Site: saxony
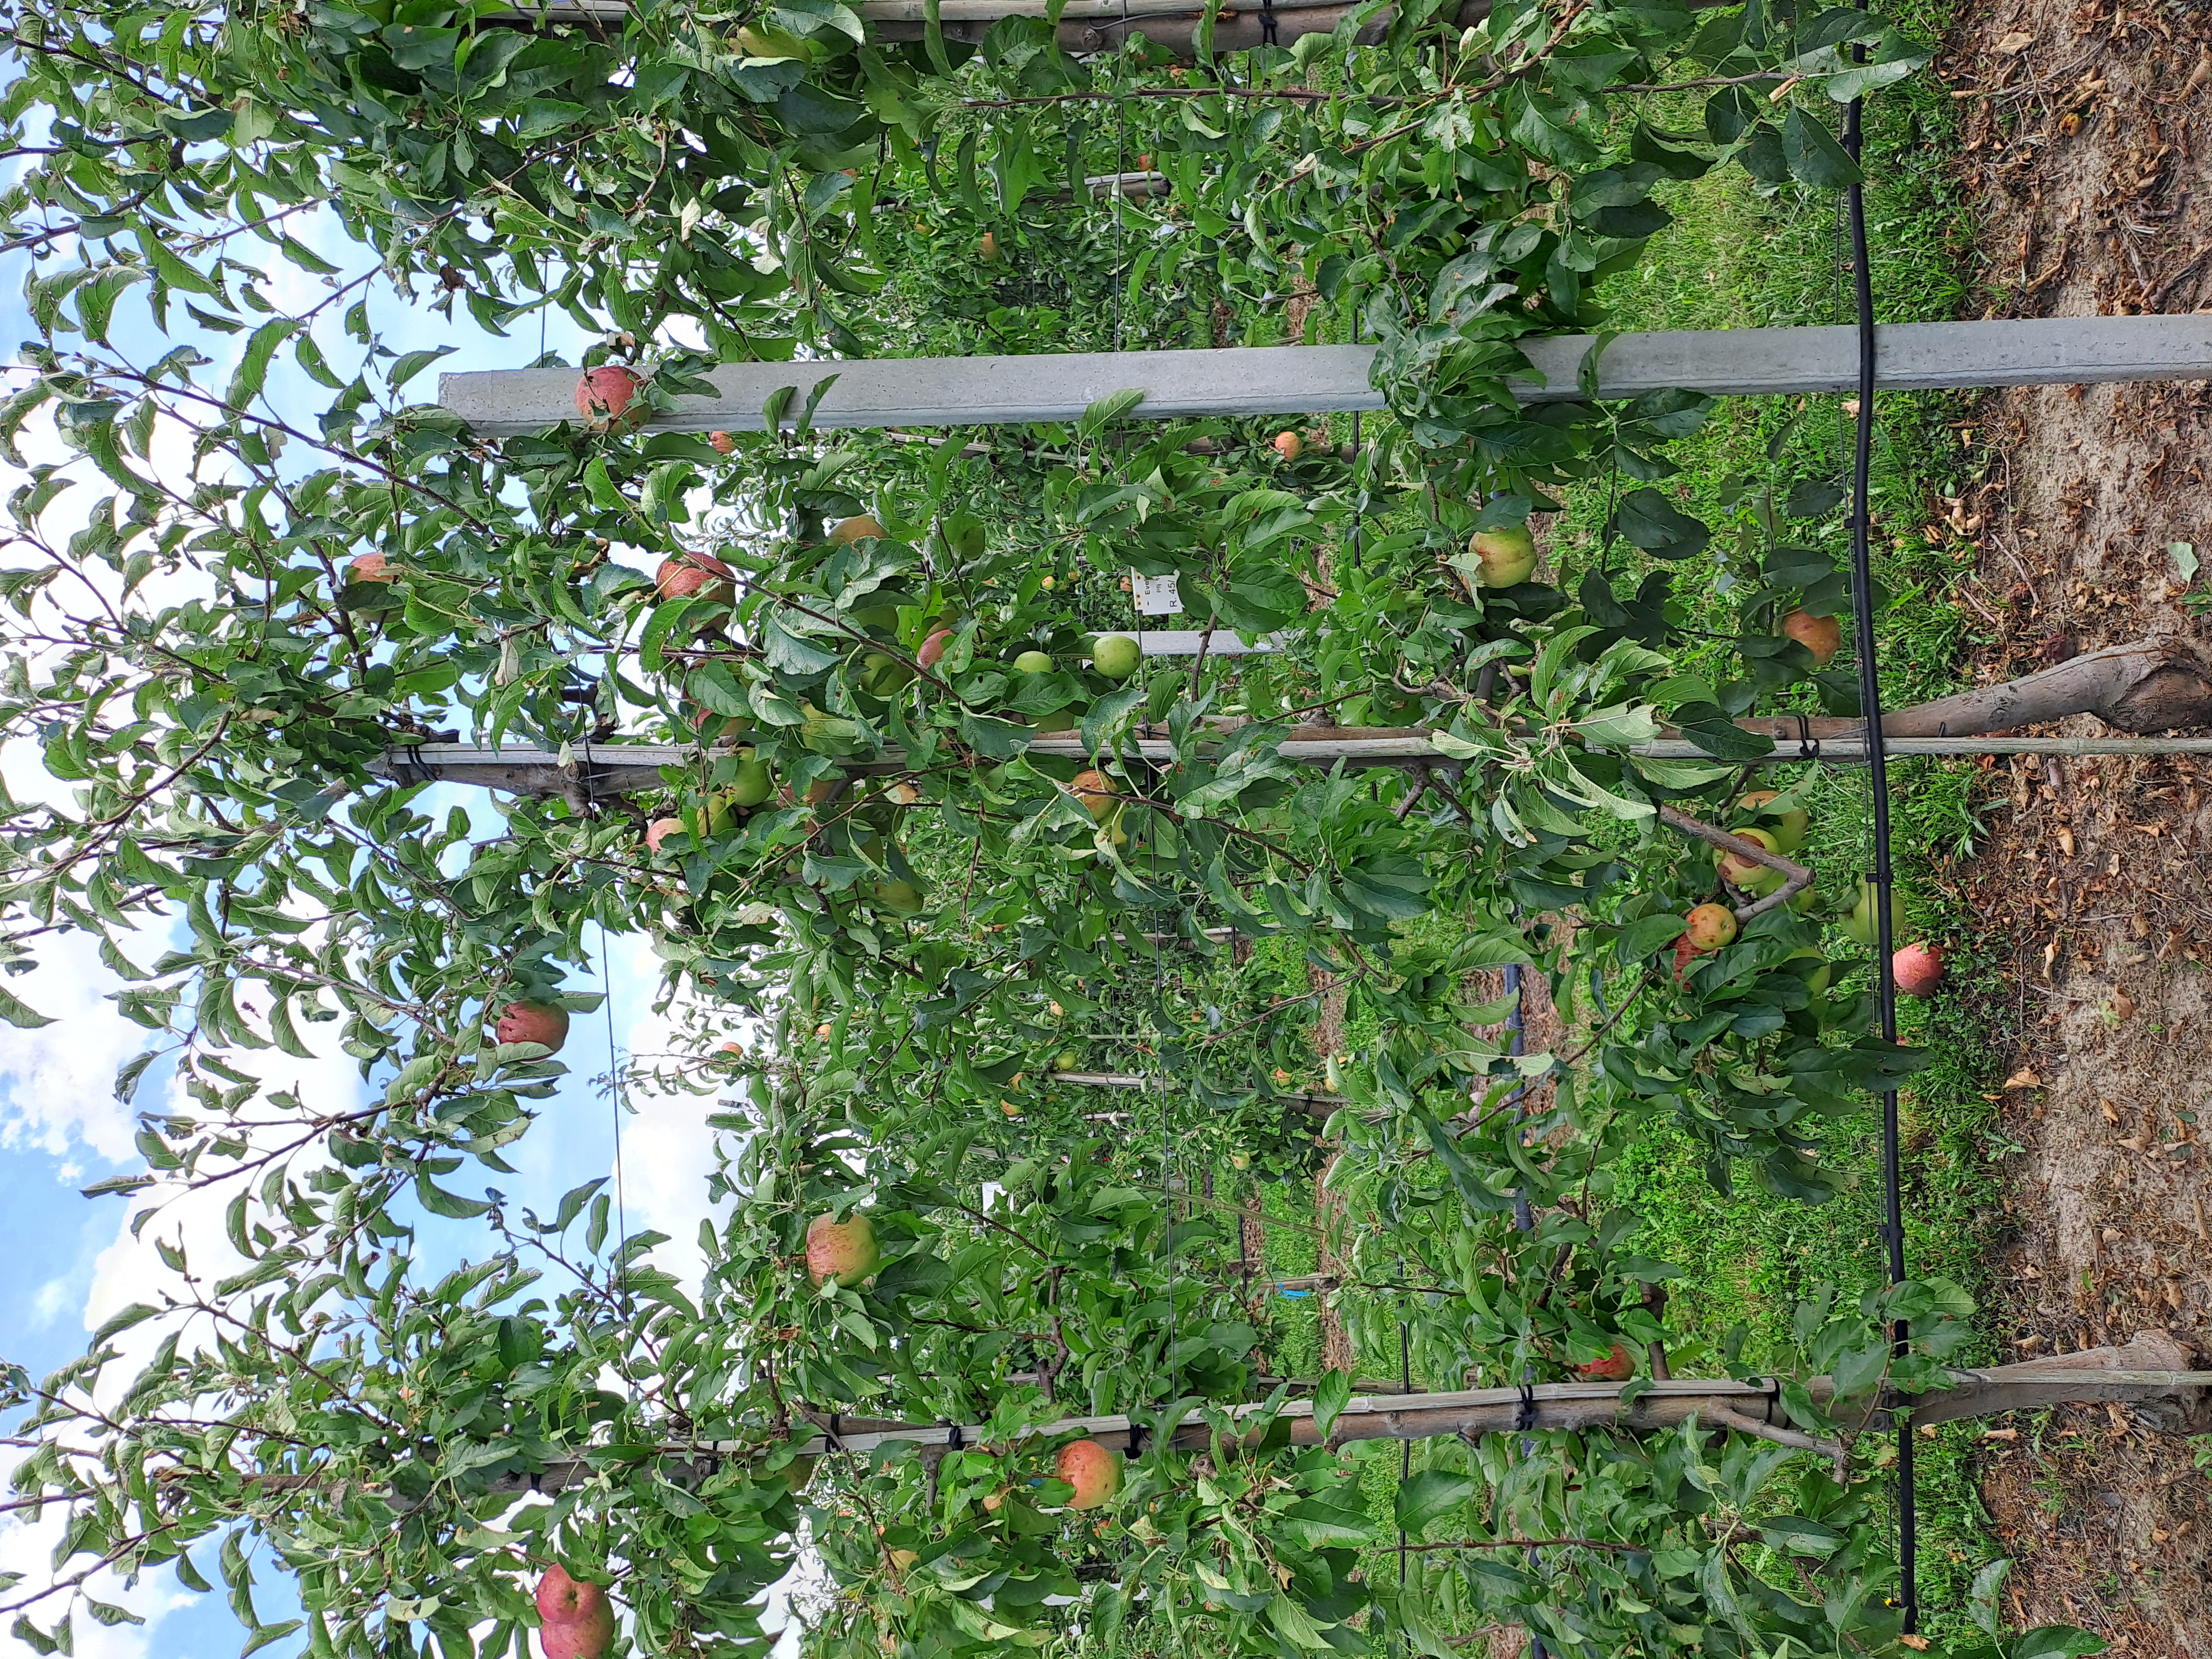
Growth stage (BBCH 85): Maturity of fruit and seed